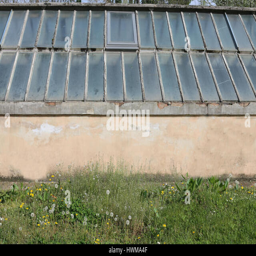
ancient greenhouse for the cultivation of plants in a garden